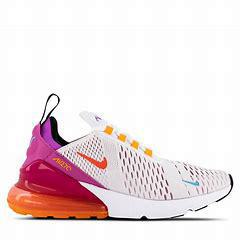
Brand: Nike
Model: Air Max 270